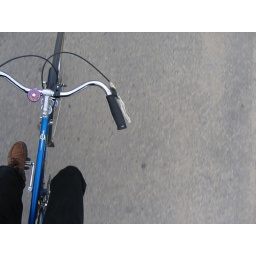
View from above as I pedal my bike down a street in La Crosse, Wisconsin.